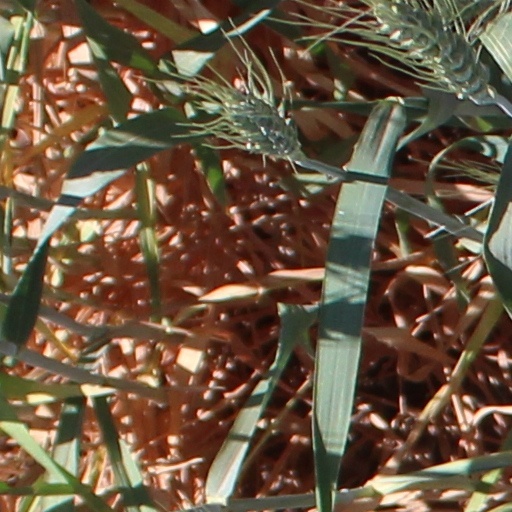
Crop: wheat